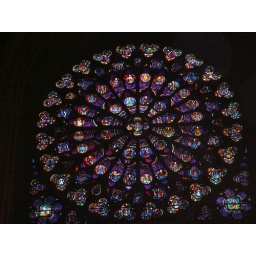
Stained glass rose window in Notre Dame